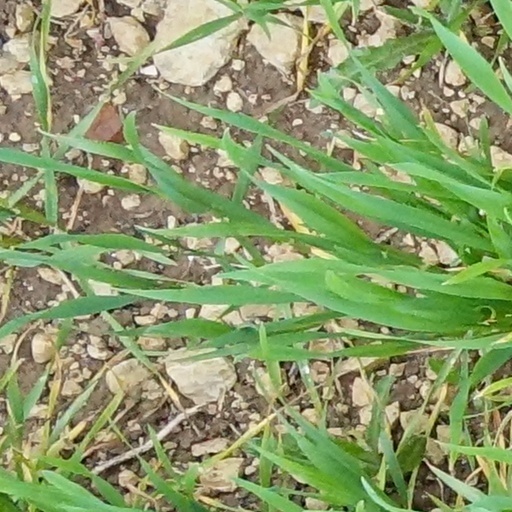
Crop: wheat